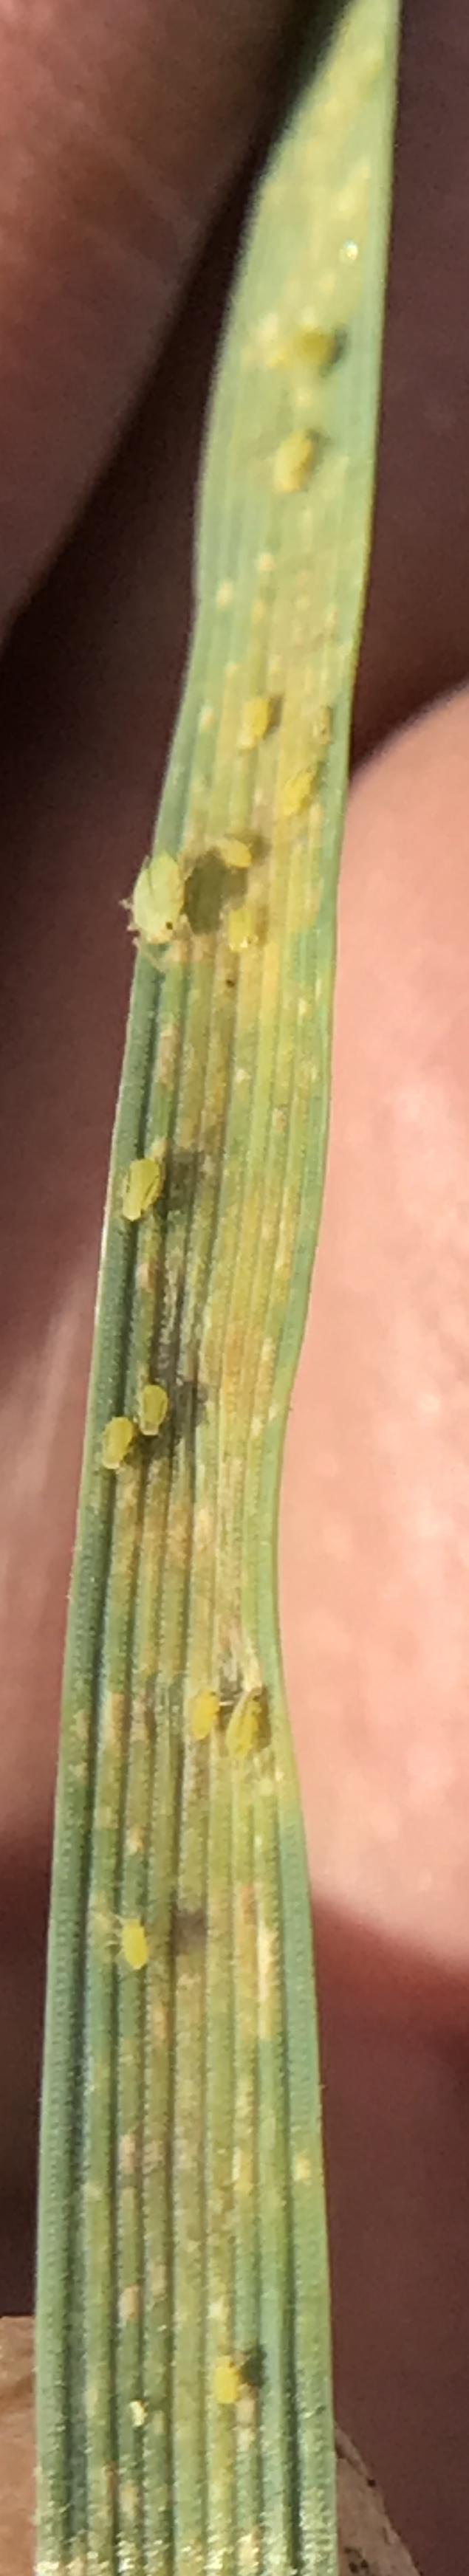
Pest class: cereal_grass_aphid